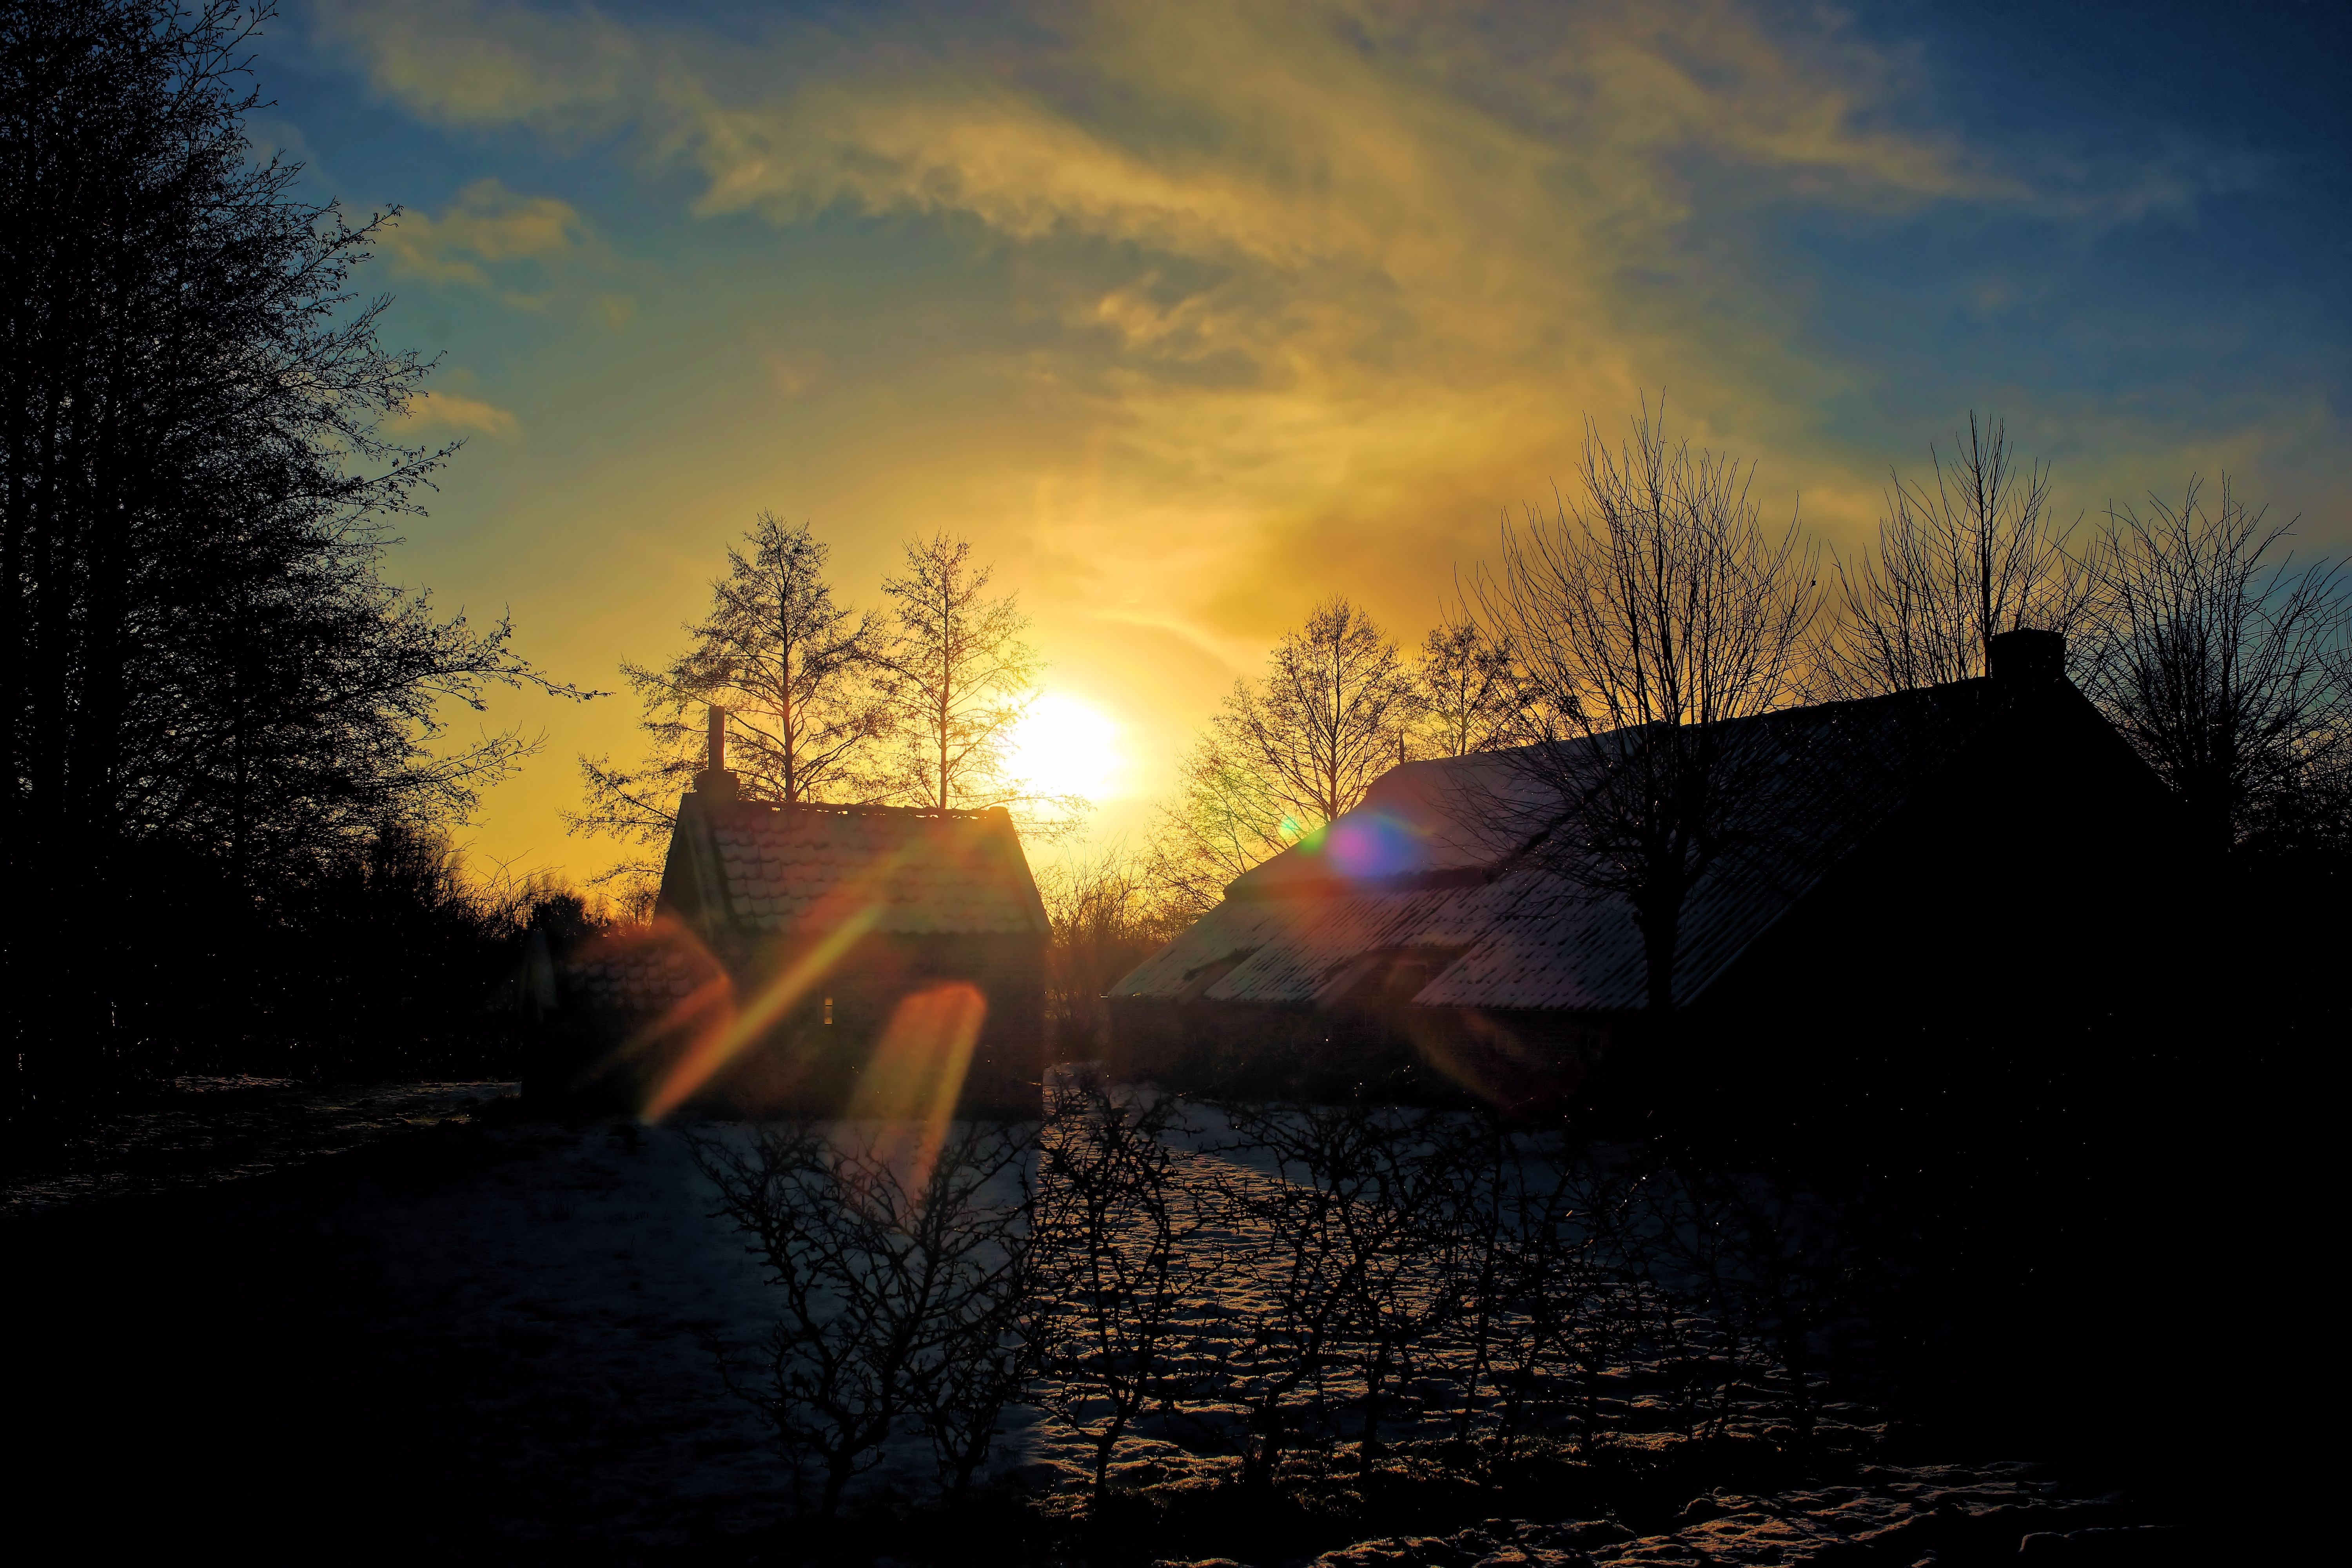
tree, nature, snow, cold, winter, light, cloud, sky, sun, sunrise, sunset, sunlight, morning, dawn, atmosphere, dusk, evening, museum, autumn, darkness, trees, mood, wintry, gegenlichtaufnahme, back light, east frisia, historic preservation, astronomical object, fehnhaus, atmospheric phenomenon